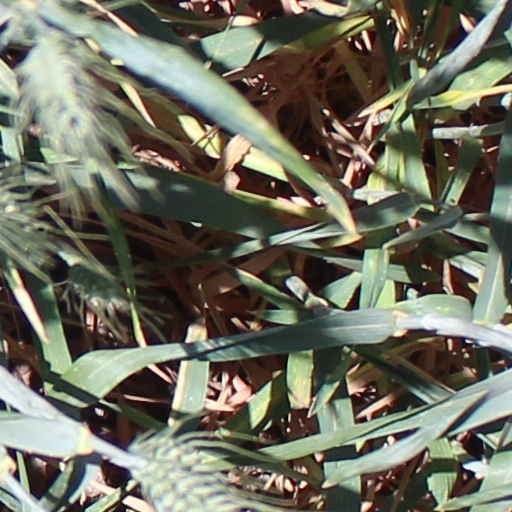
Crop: wheat